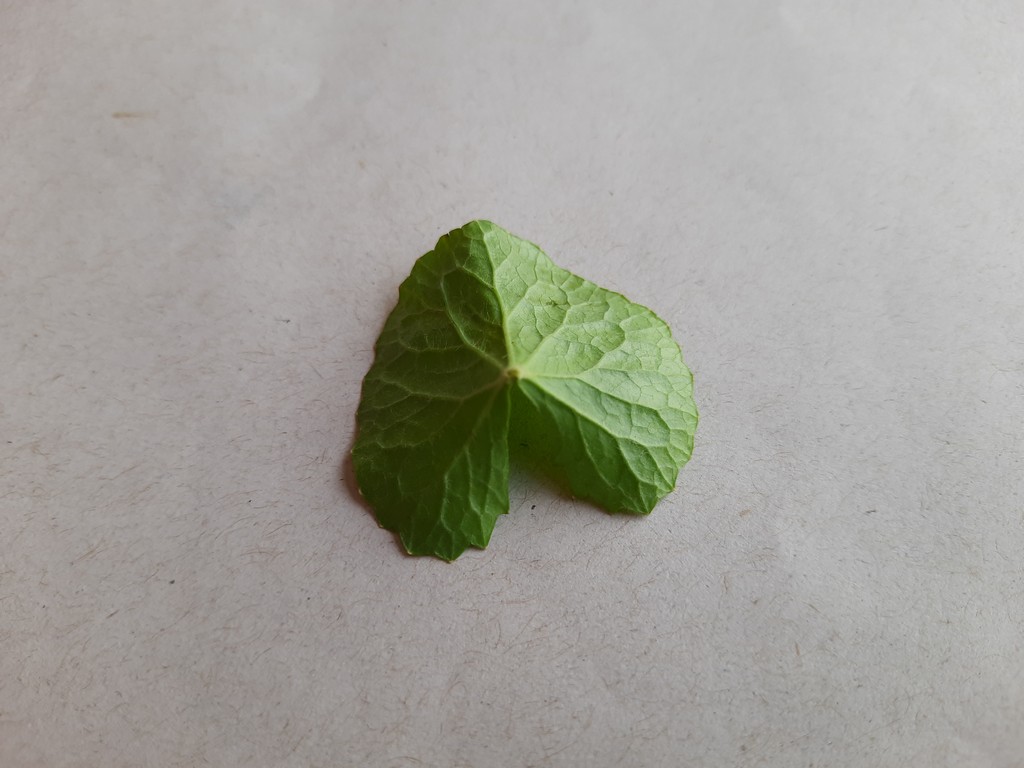
Label: Healthy